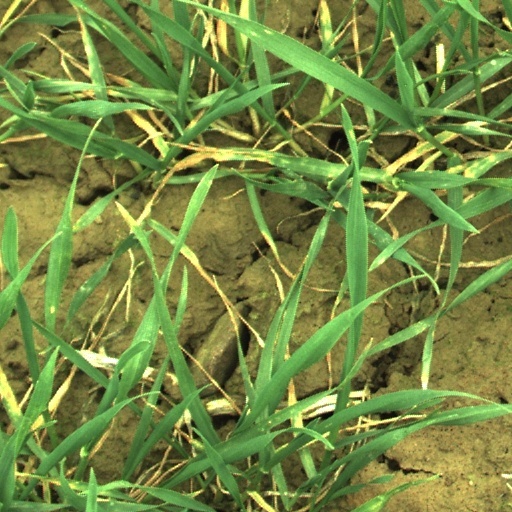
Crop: wheat